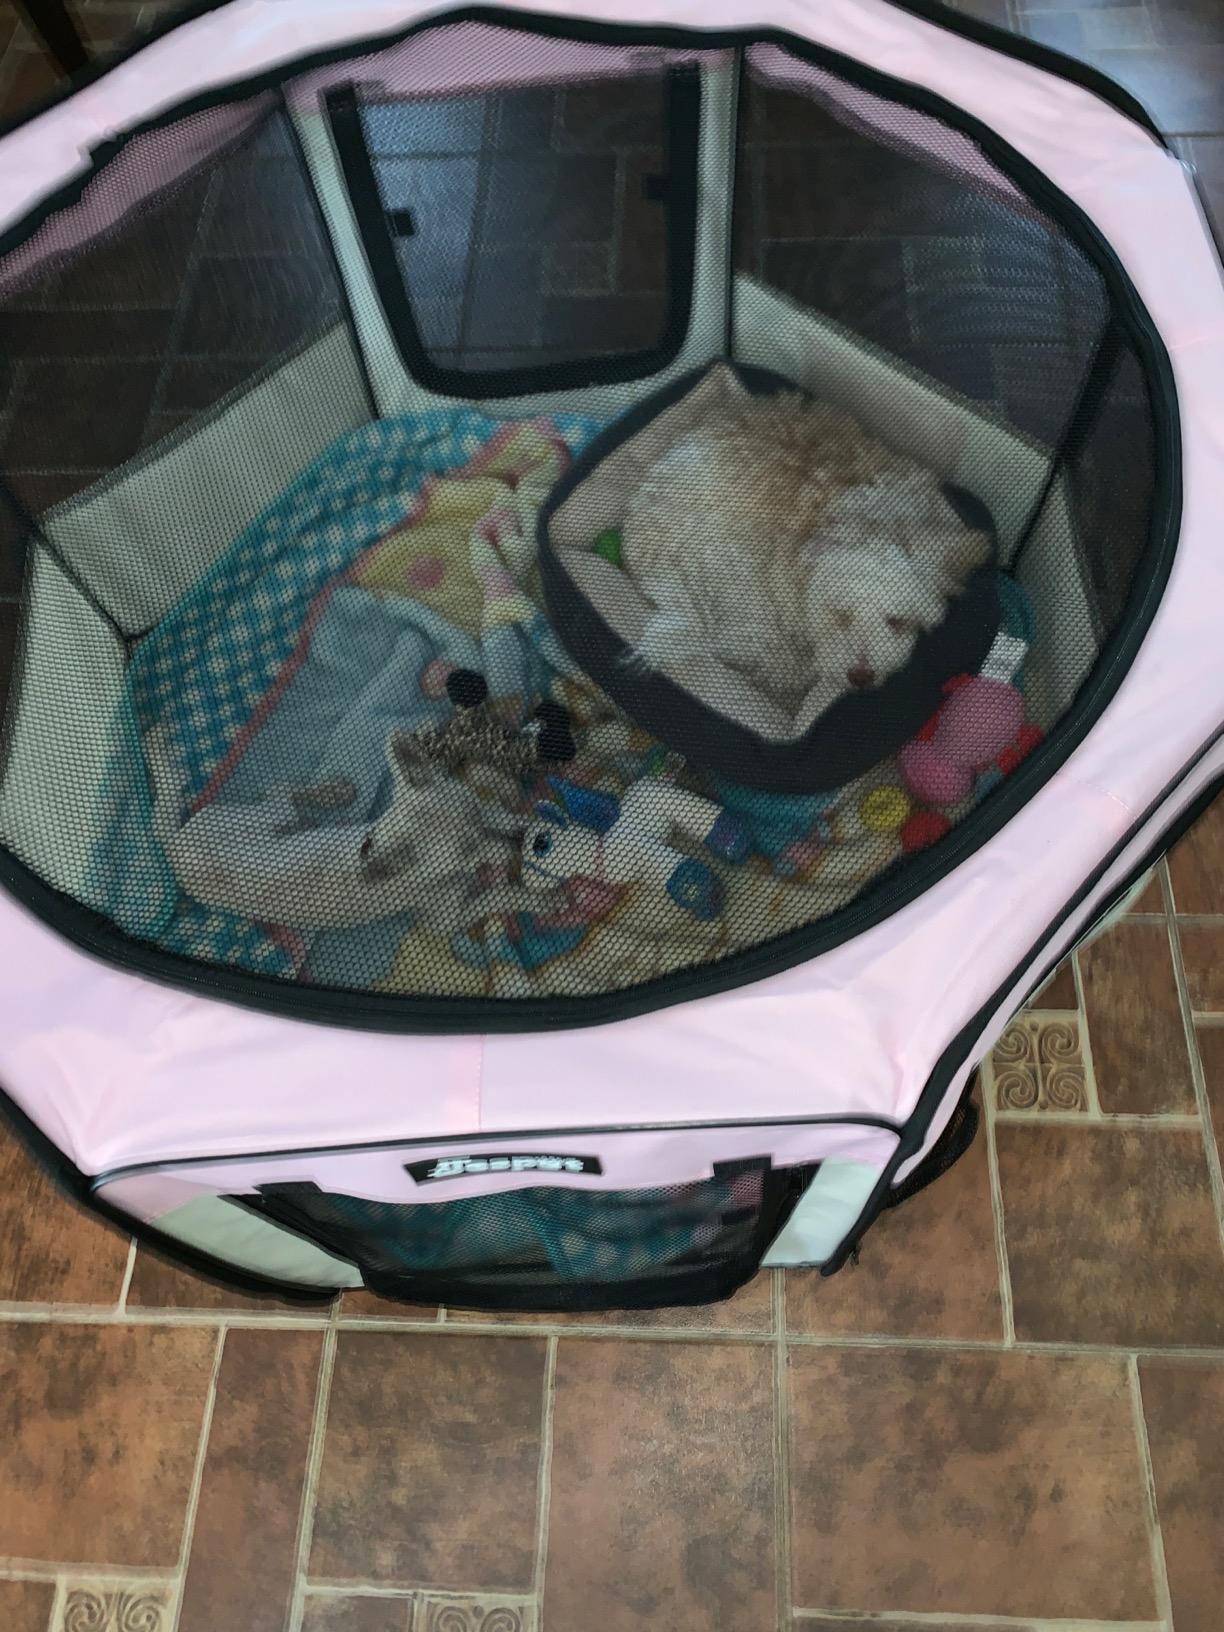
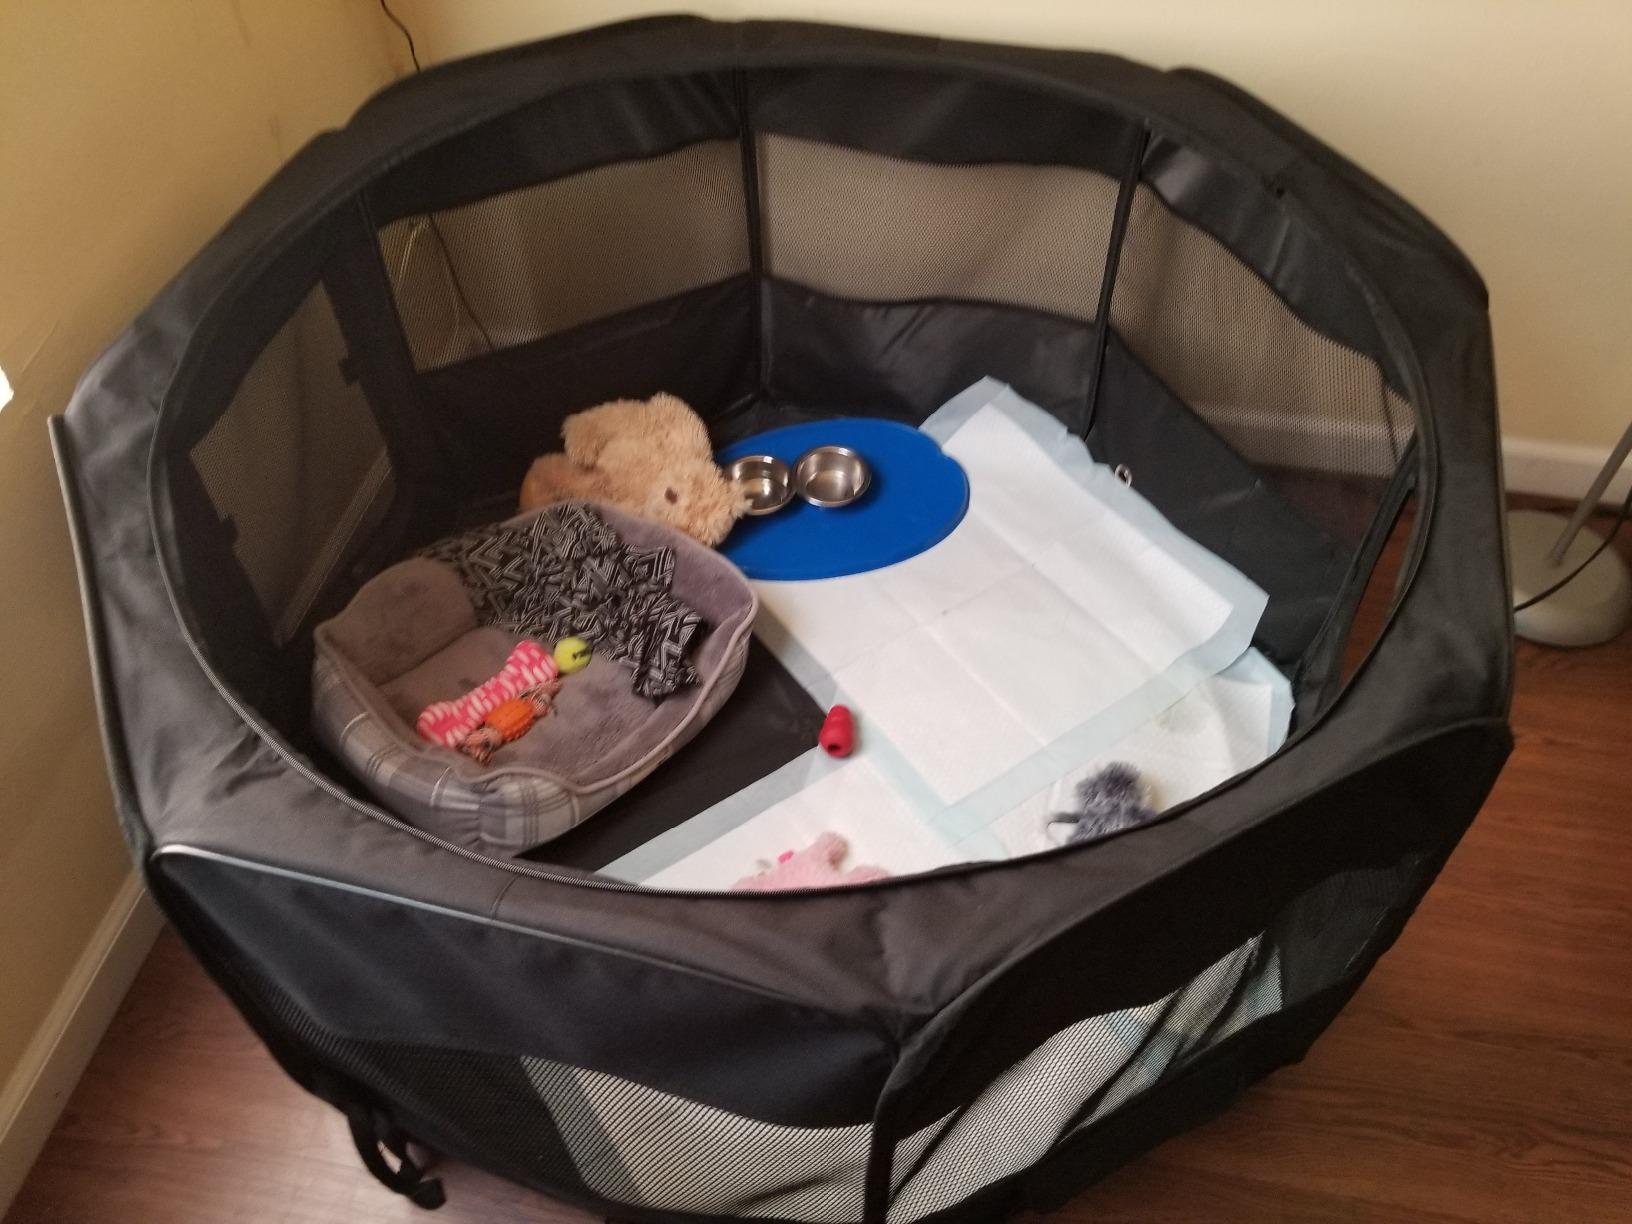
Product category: items_kennel
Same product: no